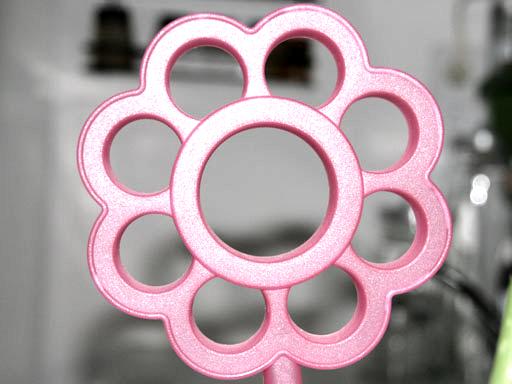
Material: plastic